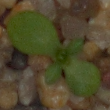
Label: scentless_mayweed